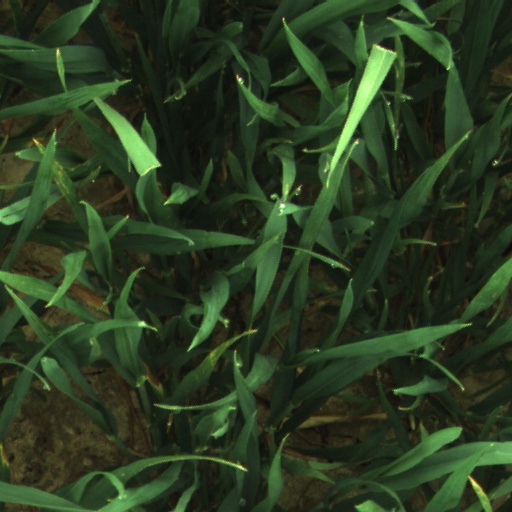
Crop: wheat